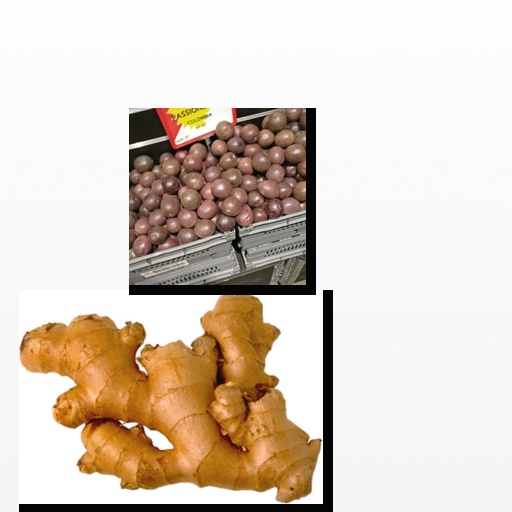
Food items: passion_fruit, ginger